Ruins of Jesús de Tavarangue

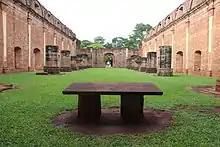
Main altar of Jesús de Tavarangue

The "Reducción de Jesús" was initially founded in what is now Alto Parana in 1685 near the Monday river. The mission was relocated several times before arriving in its current location in 1760. Construction of the mission was not completed by the time the Jesuit order was expelled from Paraguay in 1767. The massive mission church was being built as a replica of the Church of Saint Ignatius of Loyola in Italy. It would have been one of the biggest churches of that time, with a central structure of .